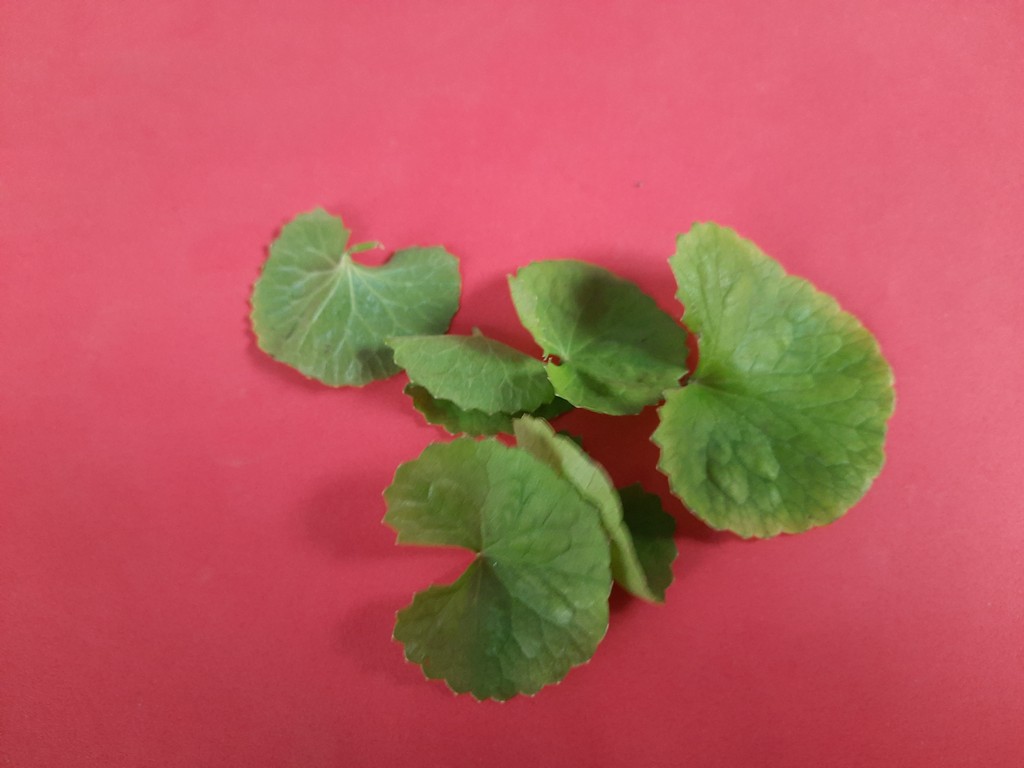
Label: Healthy